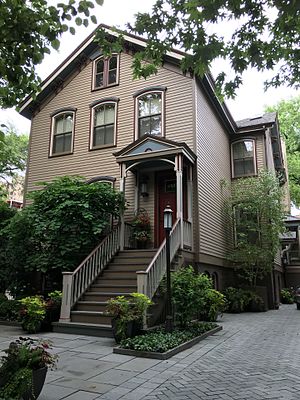
Den store brand i Chicago / Arnestedet
Bolighus i Cleveland Avenue, som klarede sig gennem branden. Fotograferet i 2016.
Den store brand i Chicago var en brand i 1871, som startede søndag aften 8. oktober, og vedvarede indtil tidligt tirsdag 10. oktober. Flere hundrede omkom, og branden ødelagde et område på 9 km² i Chicago, Illinois. Selvom branden var en af de største amerikanske katastrofer i det 19. århundrede, forvandlede genopbygningen Chicago til en af de mest folkerige og økonomisk betydningsfulde amerikanske storbyer.